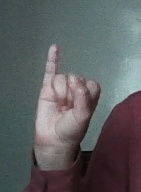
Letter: meem